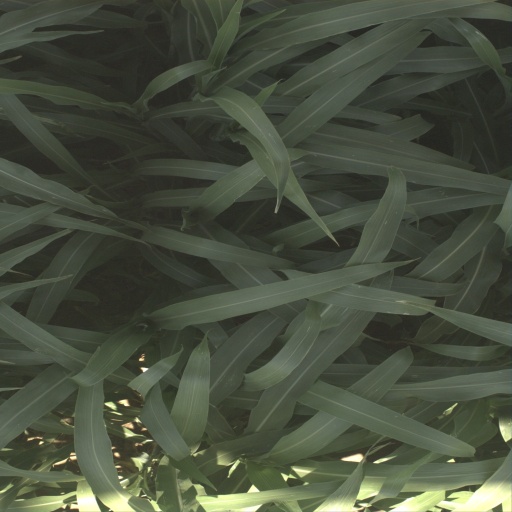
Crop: sorghum